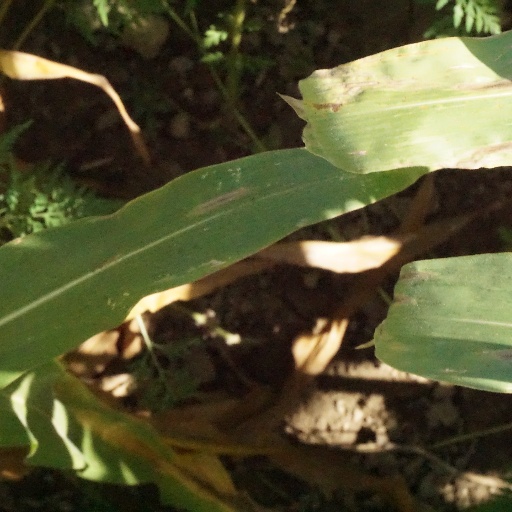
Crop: maize; corn